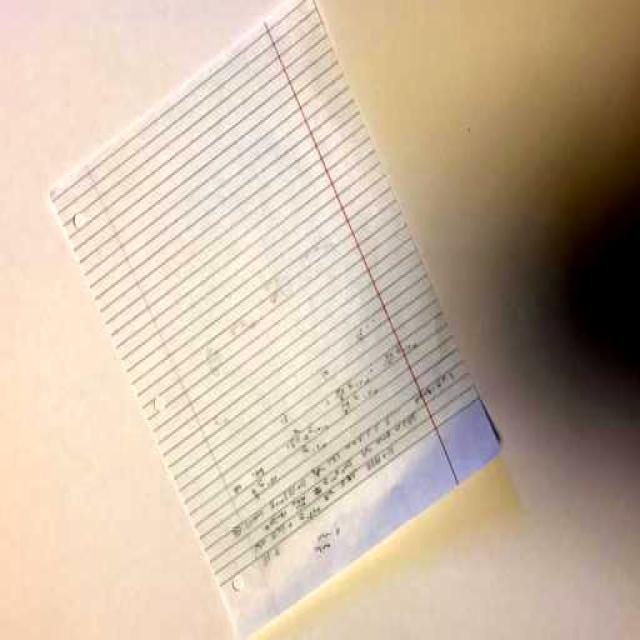
Label: Paper